Amerigo Vespucci

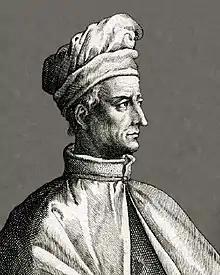
Portrait Crispijn van de Passe the Elder,

Amerigo Vespucci (9 March 1454 – 22 February 1512) was an Italian explorer, navigator and popular author from the Republic of Florence for whom "America" is named.